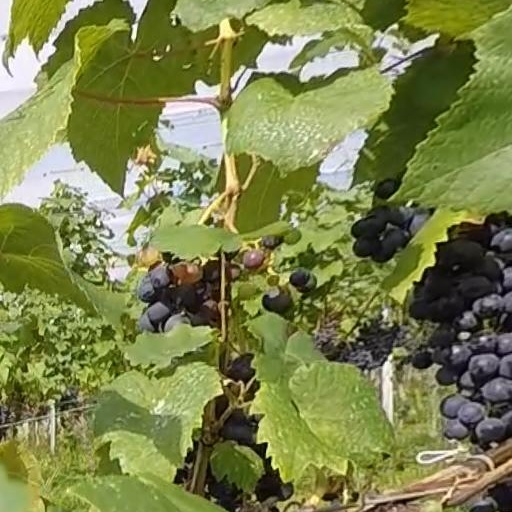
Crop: grape